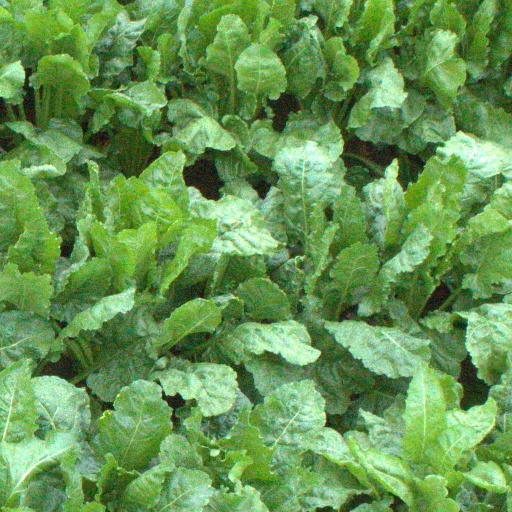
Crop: sugar beet